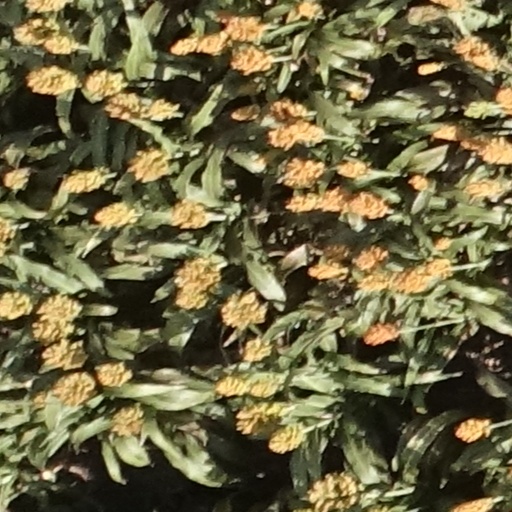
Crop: sorghum